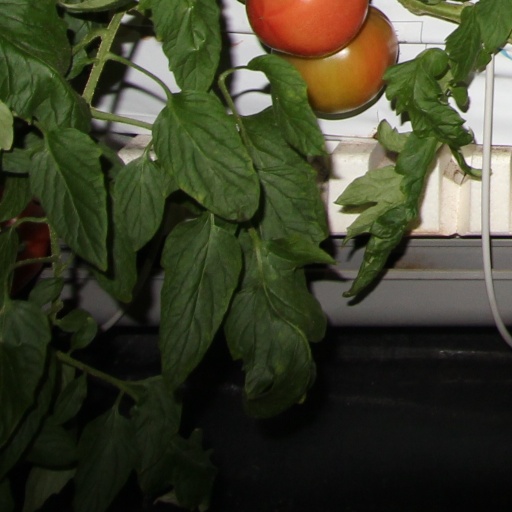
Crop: tomato